Rockchip

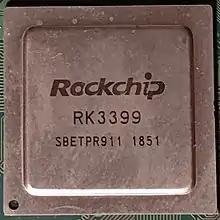
RK3399

The RK3588 is Rockchip's current flagship SoC. It has a feature-reduced versions, including RK3582 and RK3588S.